The Skysuites Tower

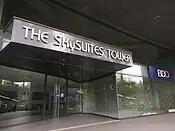
Groundfloor in 2023

The Skysuites Tower is composed of two 38-storey towers upon a 2,812 square meter lot at the junction of EDSA and Quezon Avenue. One of the two towers will be a semi-circular tower for residential use and the other will be a curvilinear tower for office use. The two towers will be connected with a parking and commercial podium. Its features include garden and podium lofts.